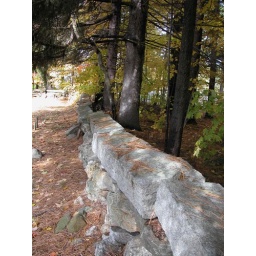
Attempting to find some cool angles with the stone walls around a cemetary.